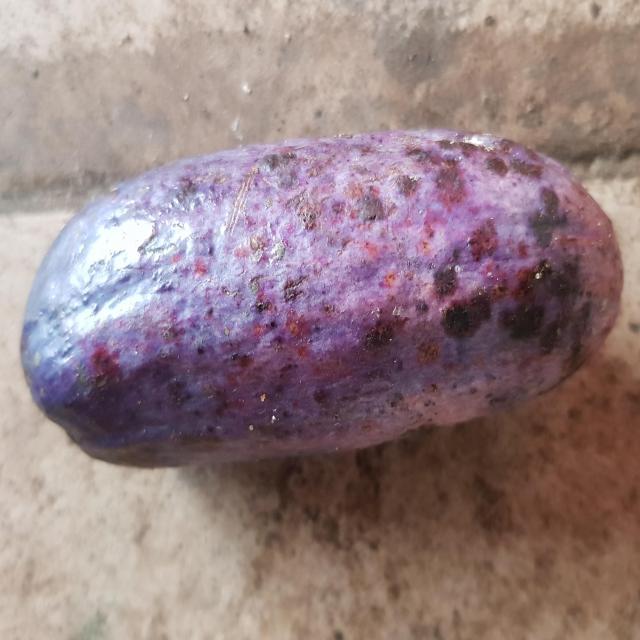
Plum grade: unaffected